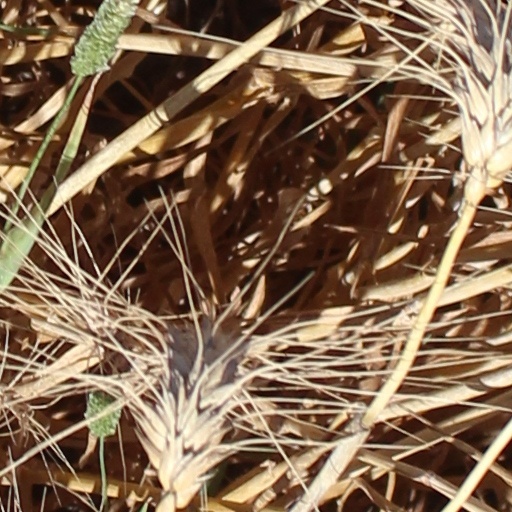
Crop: wheat